Charles Santley

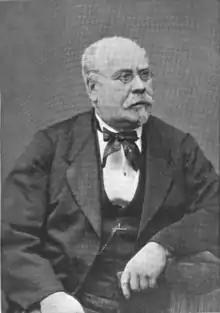
Gaetano Nava, Santley's singing teacher in Milan

Santley was the elder son of William Santley, a journeyman bookbinder, organist and music teacher of Liverpool in northern England. He had a brother and two sisters, one of whom named Catherine should not be confused with the actor-manager Kate Santley. He was educated at the Liverpool Institute High School, and as a boy sang alto in the choir of a local Unitarian church. His voice began to break before he was fourteen. Following musical lessons from his father (who insisted upon his singing tenor), he passed the examination for admission to the second tenors of the Liverpool Philharmonic Society on his fifteenth birthday, and in the same year took part in the concerts at the opening of the Philharmonic Hall.